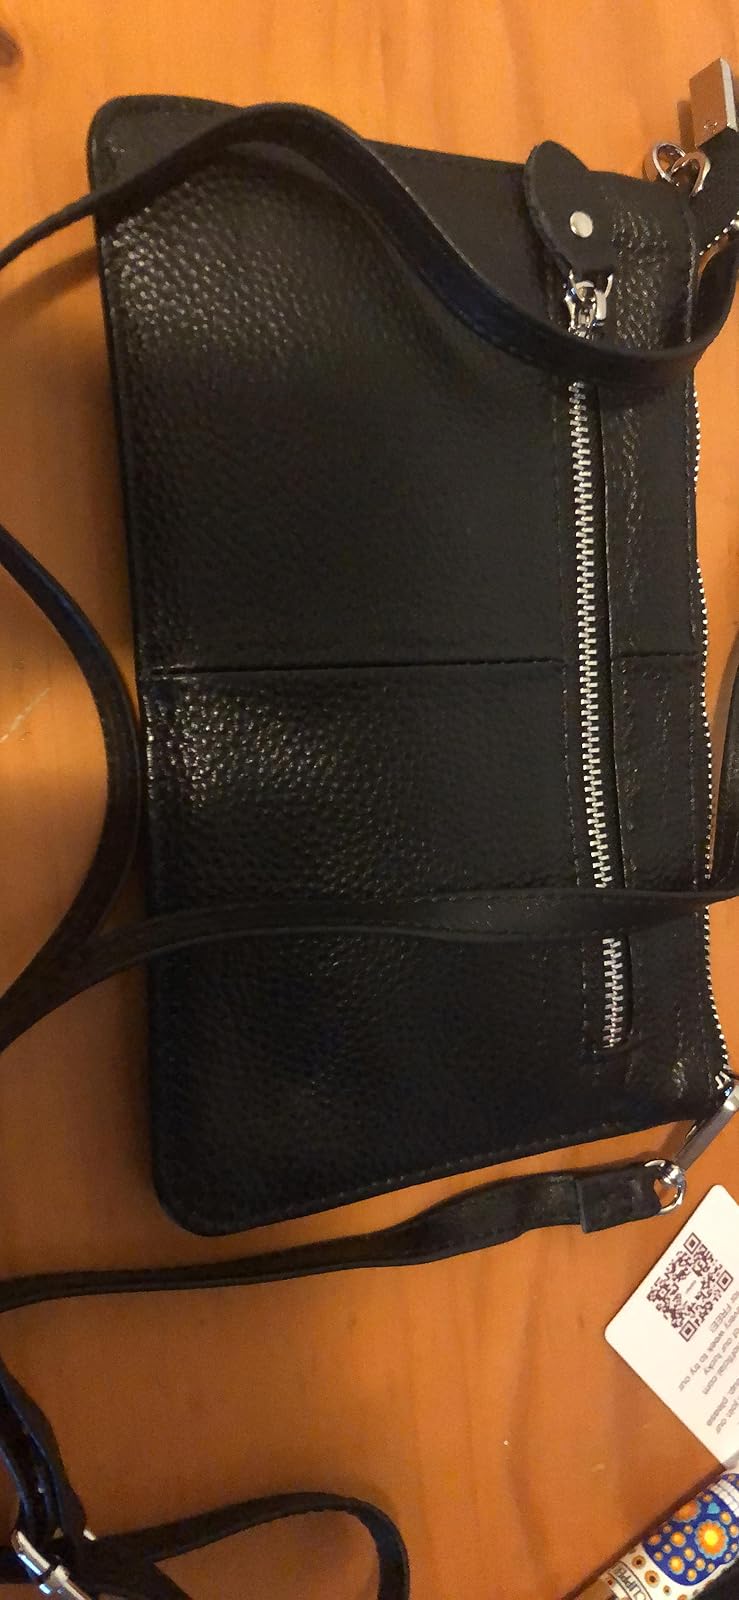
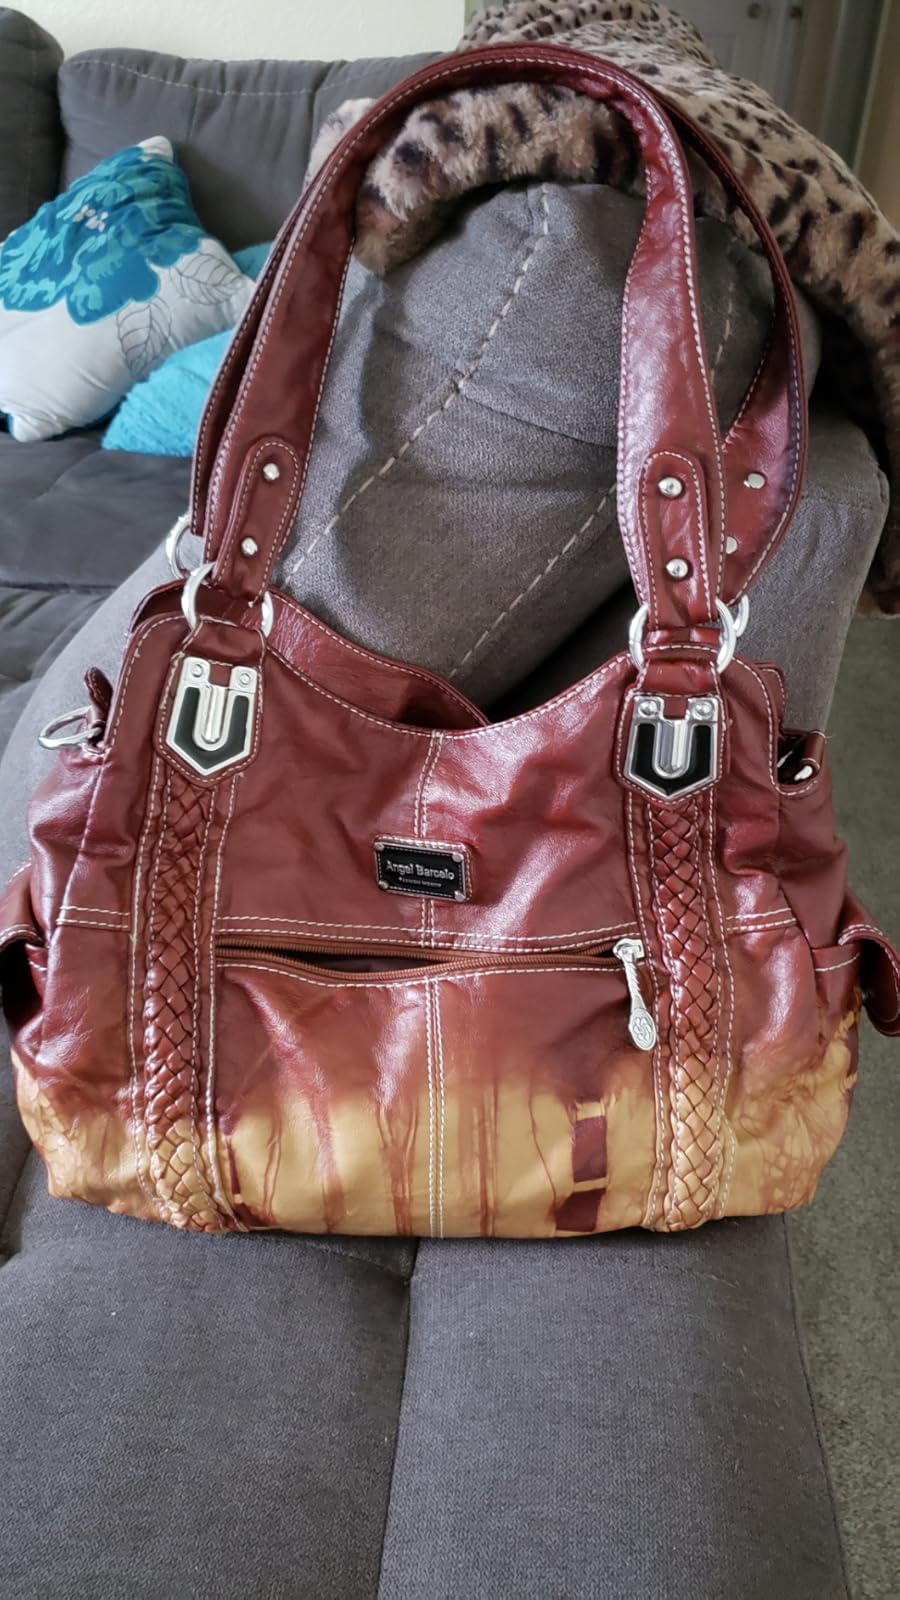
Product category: accessories_handbag
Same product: no